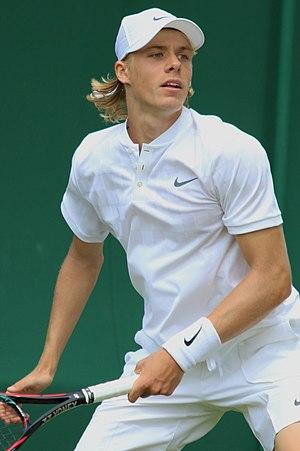
Denis Shapovalov, né le 15 avril 1999 à Tel Aviv, est un joueur de tennis canadien, professionnel depuis 2016.